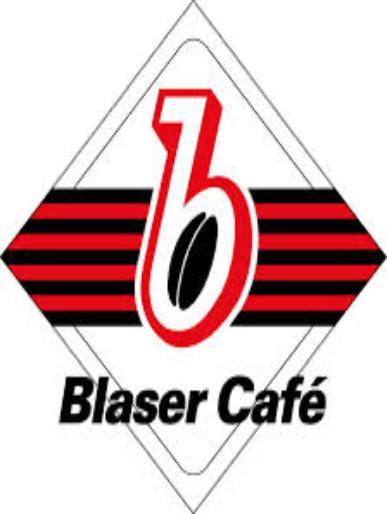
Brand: Blaser
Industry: Necessities